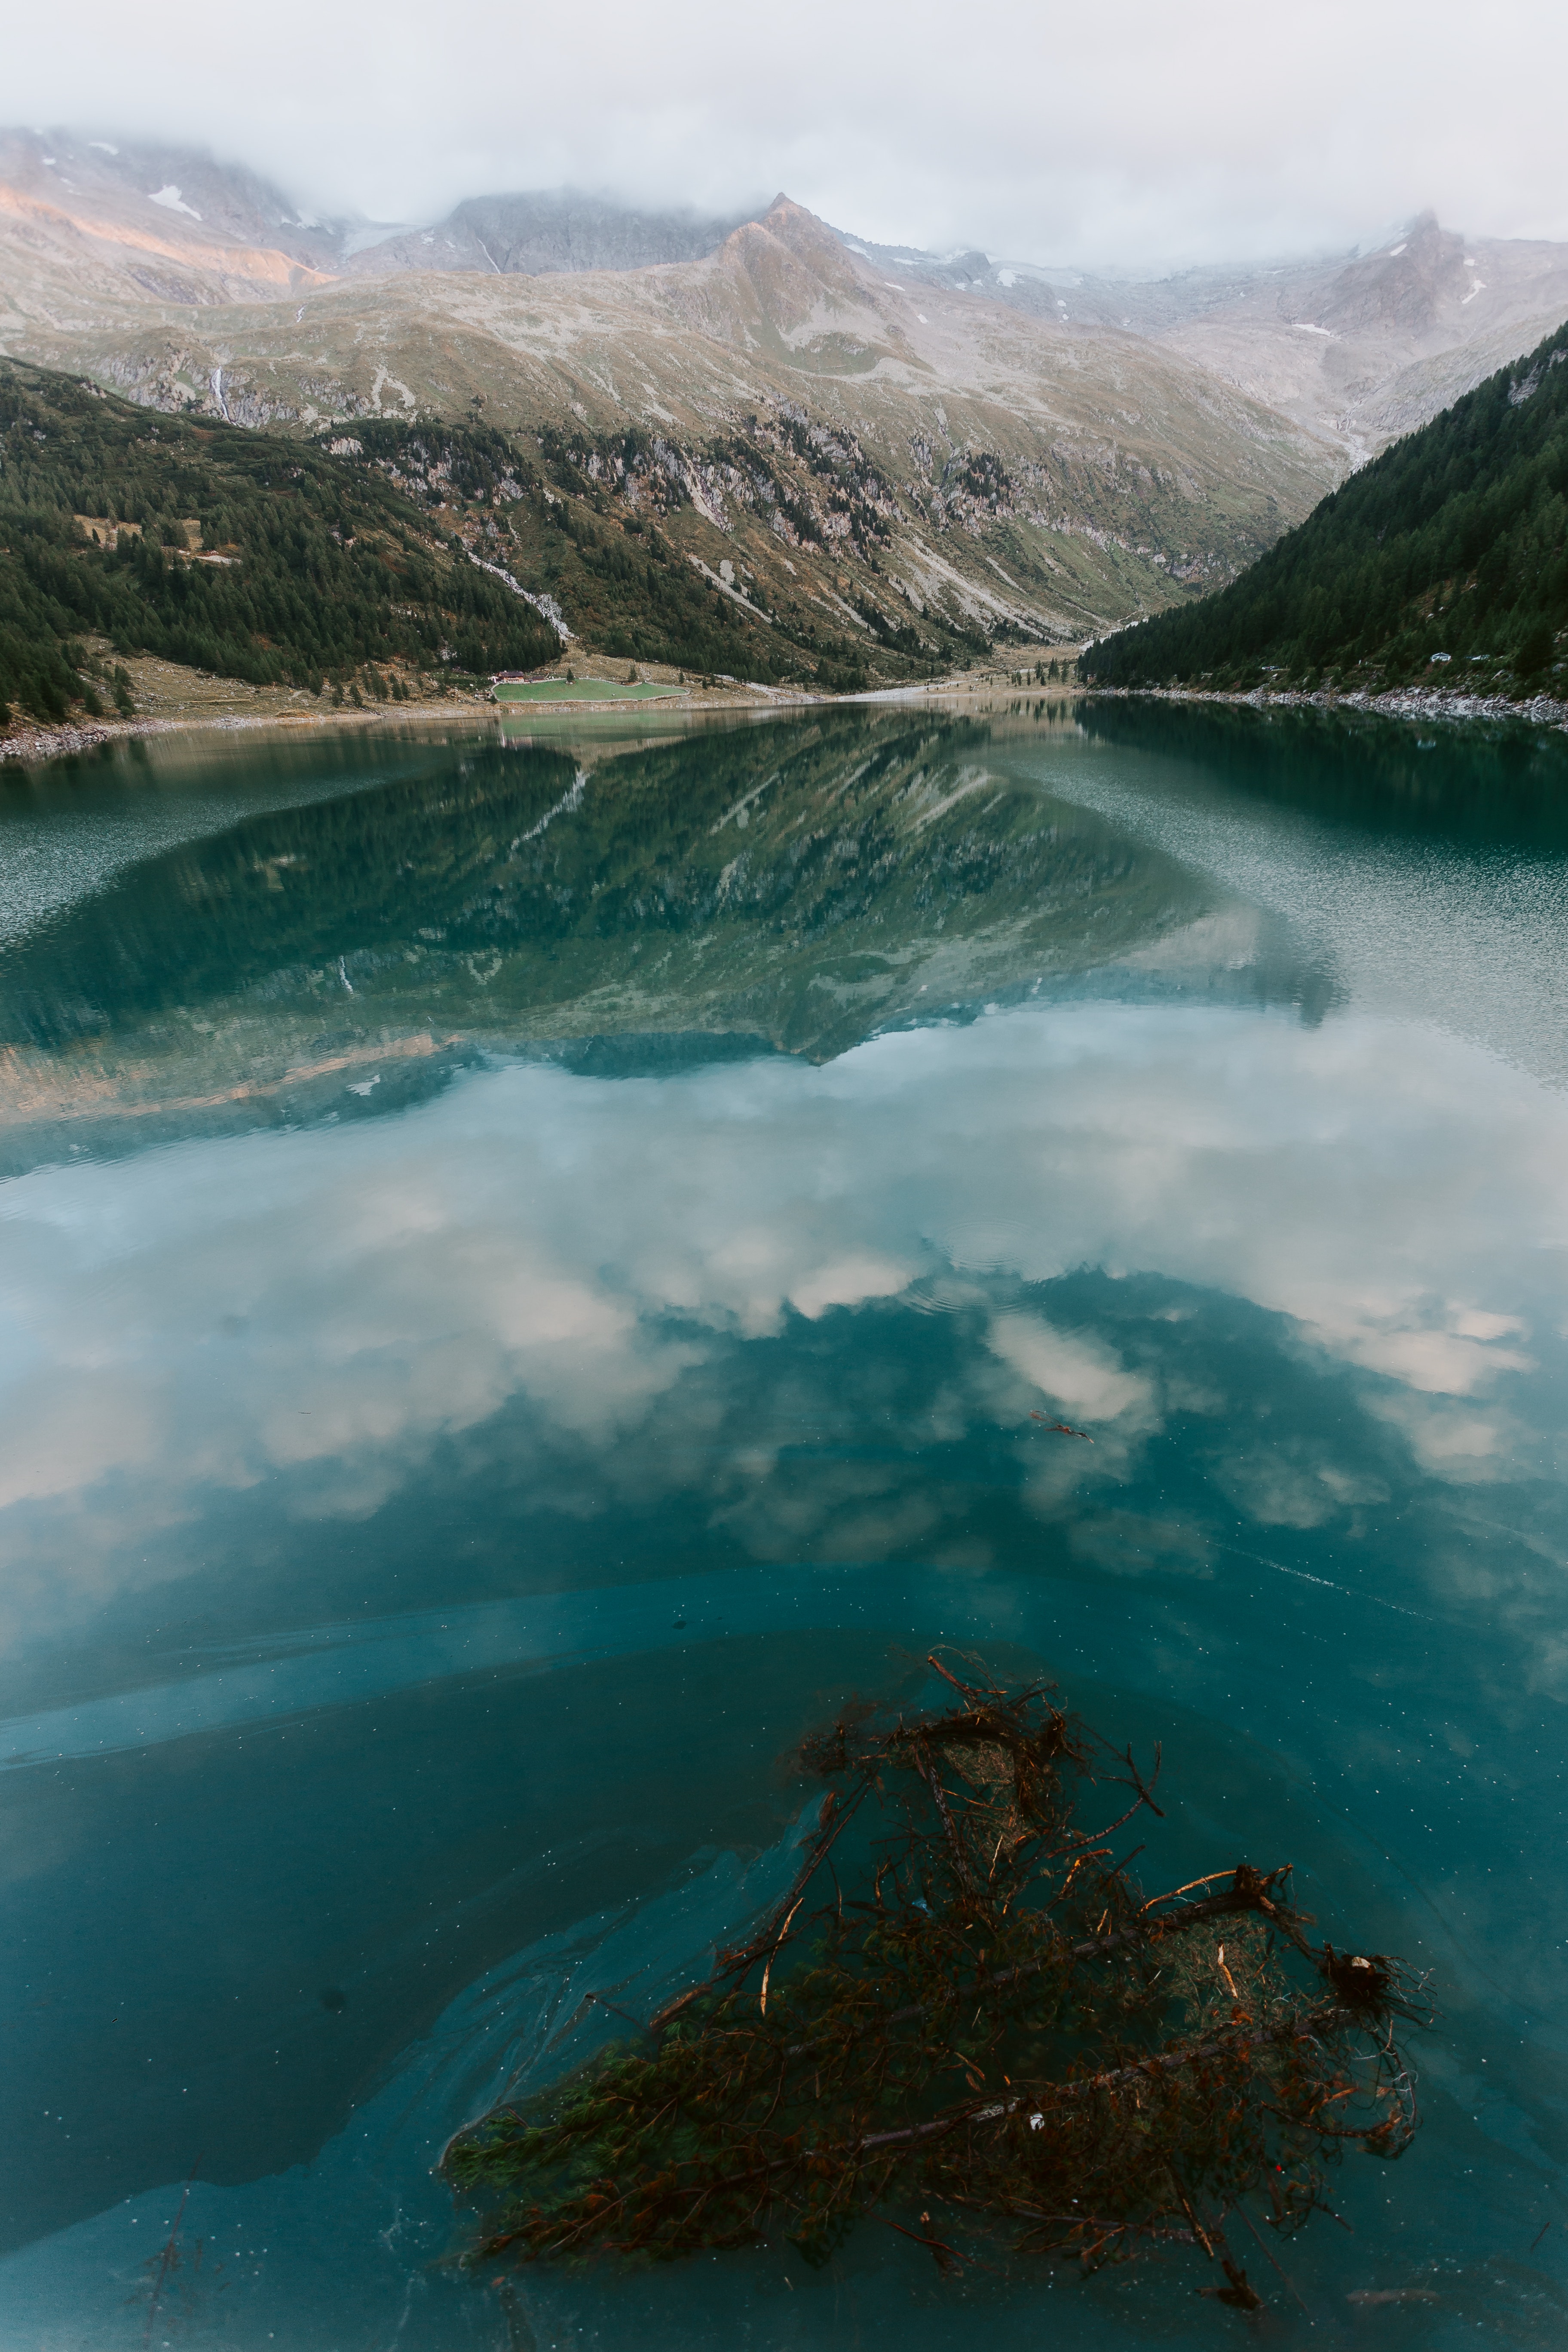
water, reflection, water resources, lake, sky, mountain, crater lake, glacial lake, sea, inlet, aerial photography, reservoir, lake district, loch, cloud, fjord, mountain range, bay, lagoon, coastal and oceanic landforms, river, landscape, tree, ocean, calm, mount scenery